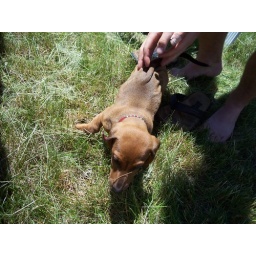
puppy in the grass